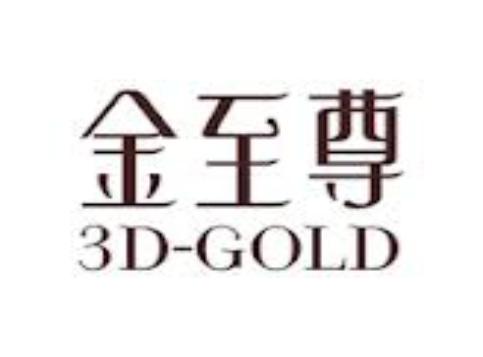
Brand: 3D-GOLD
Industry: Clothes